Candice Night

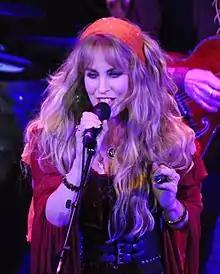
Night performing in 2012

Candice Night (born May 8, 1971) is an American singer and musician. She has been the vocalist/lyricist and multi-instrumentalist for the traditional folk rock project Blackmore's Night since its origins in 1997 with her husband, guitarist Ritchie Blackmore. She is also the backing vocalist for Rainbow from 1994 to 1997 and 2015–present, again with Blackmore. Her first solo album, "Reflections", was released in 2011.